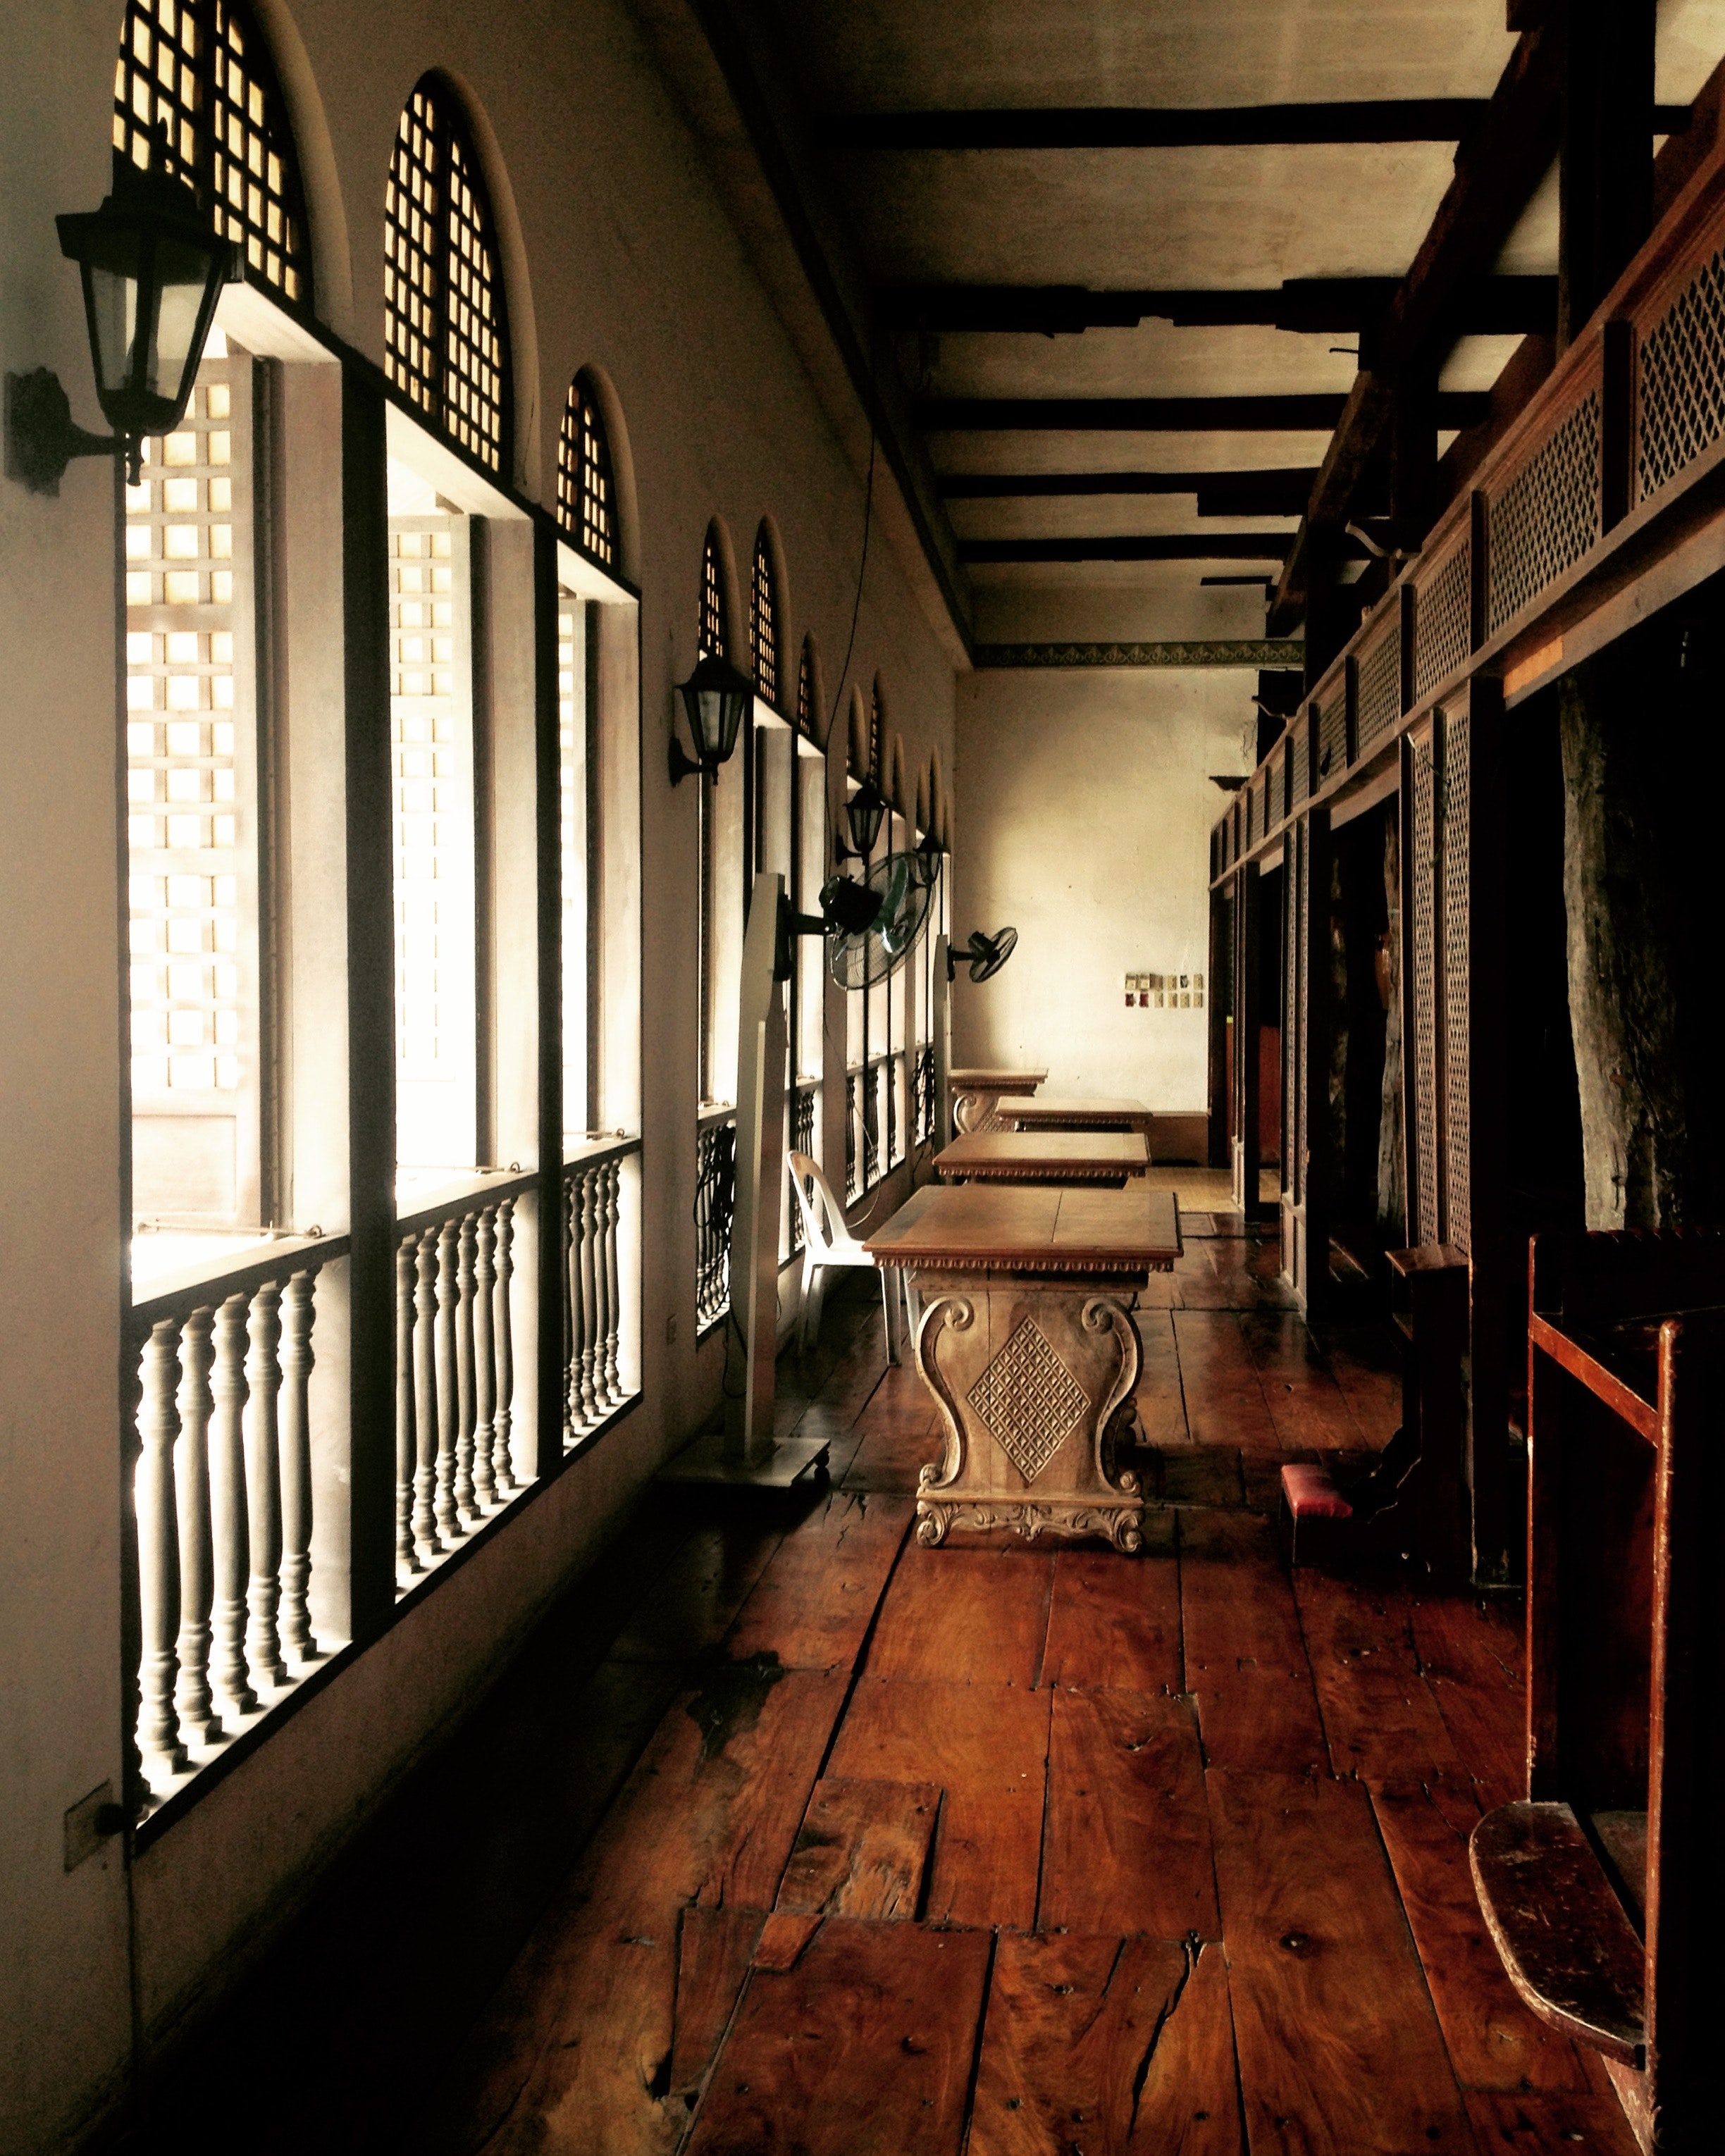
building, architecture, room, interior design, ceiling, hall, house, floor, wood, stairs, flooring, window, beam, daylighting